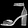
Label: Sandal